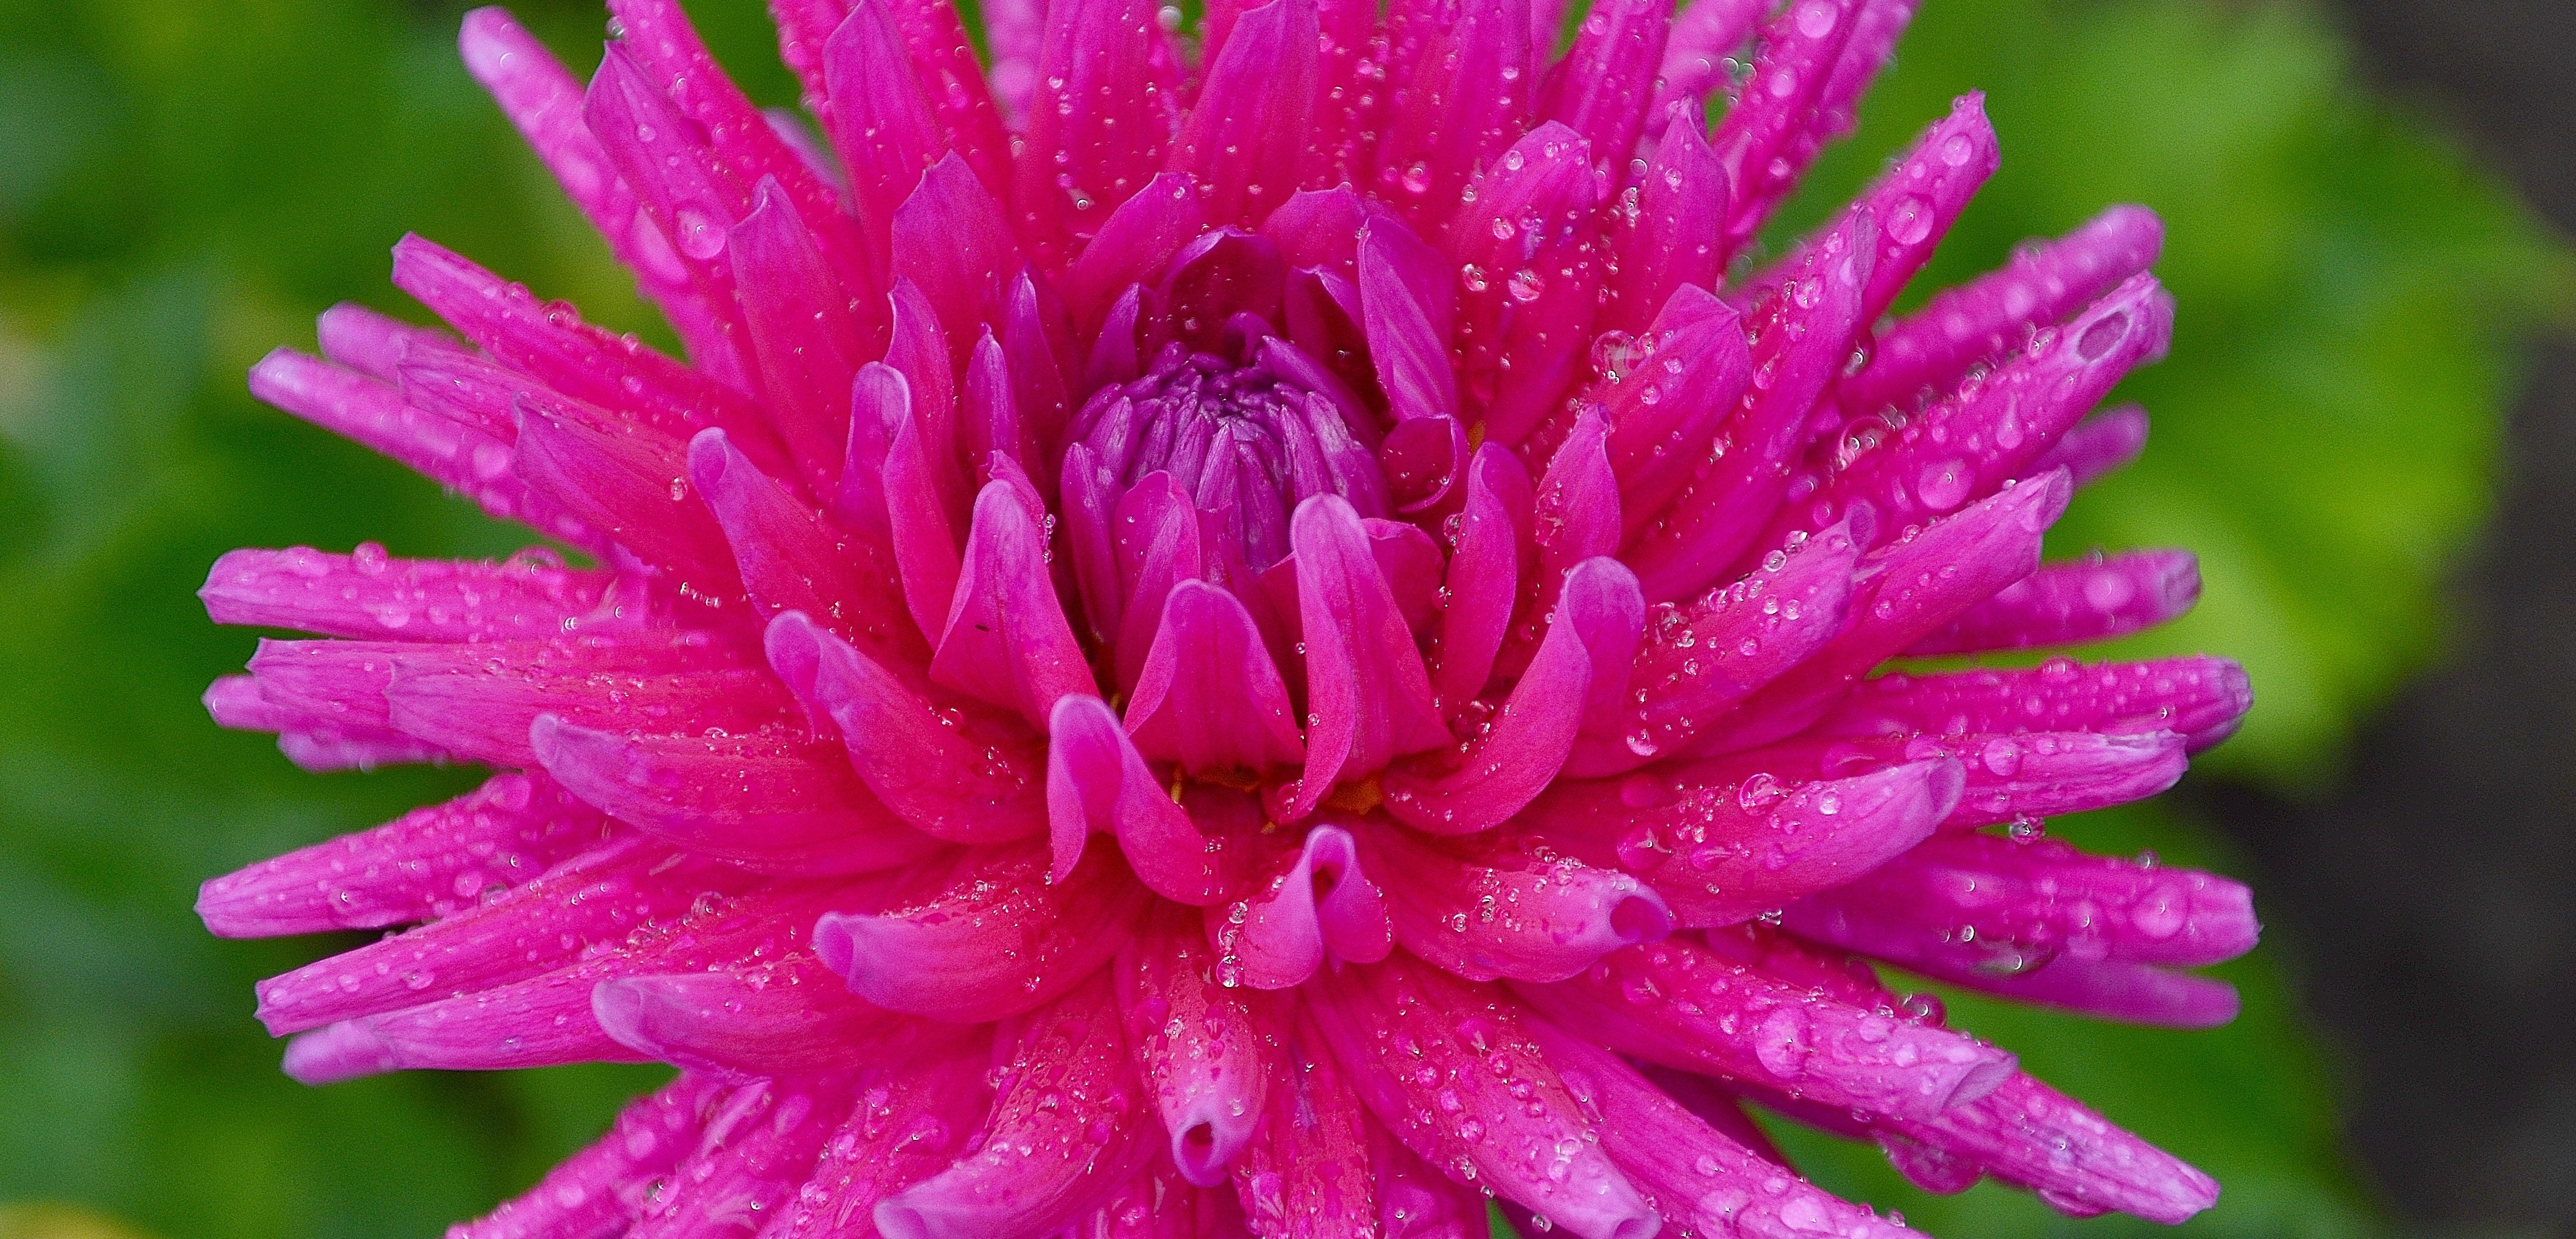
landscape, blossom, plant, leaf, flower, petal, bloom, summer, floral, spring, green, color, macro, pink, flora, close up, macro photography, flowering plant, daisy family, annual plant, plant stem, land plant, chrysanths